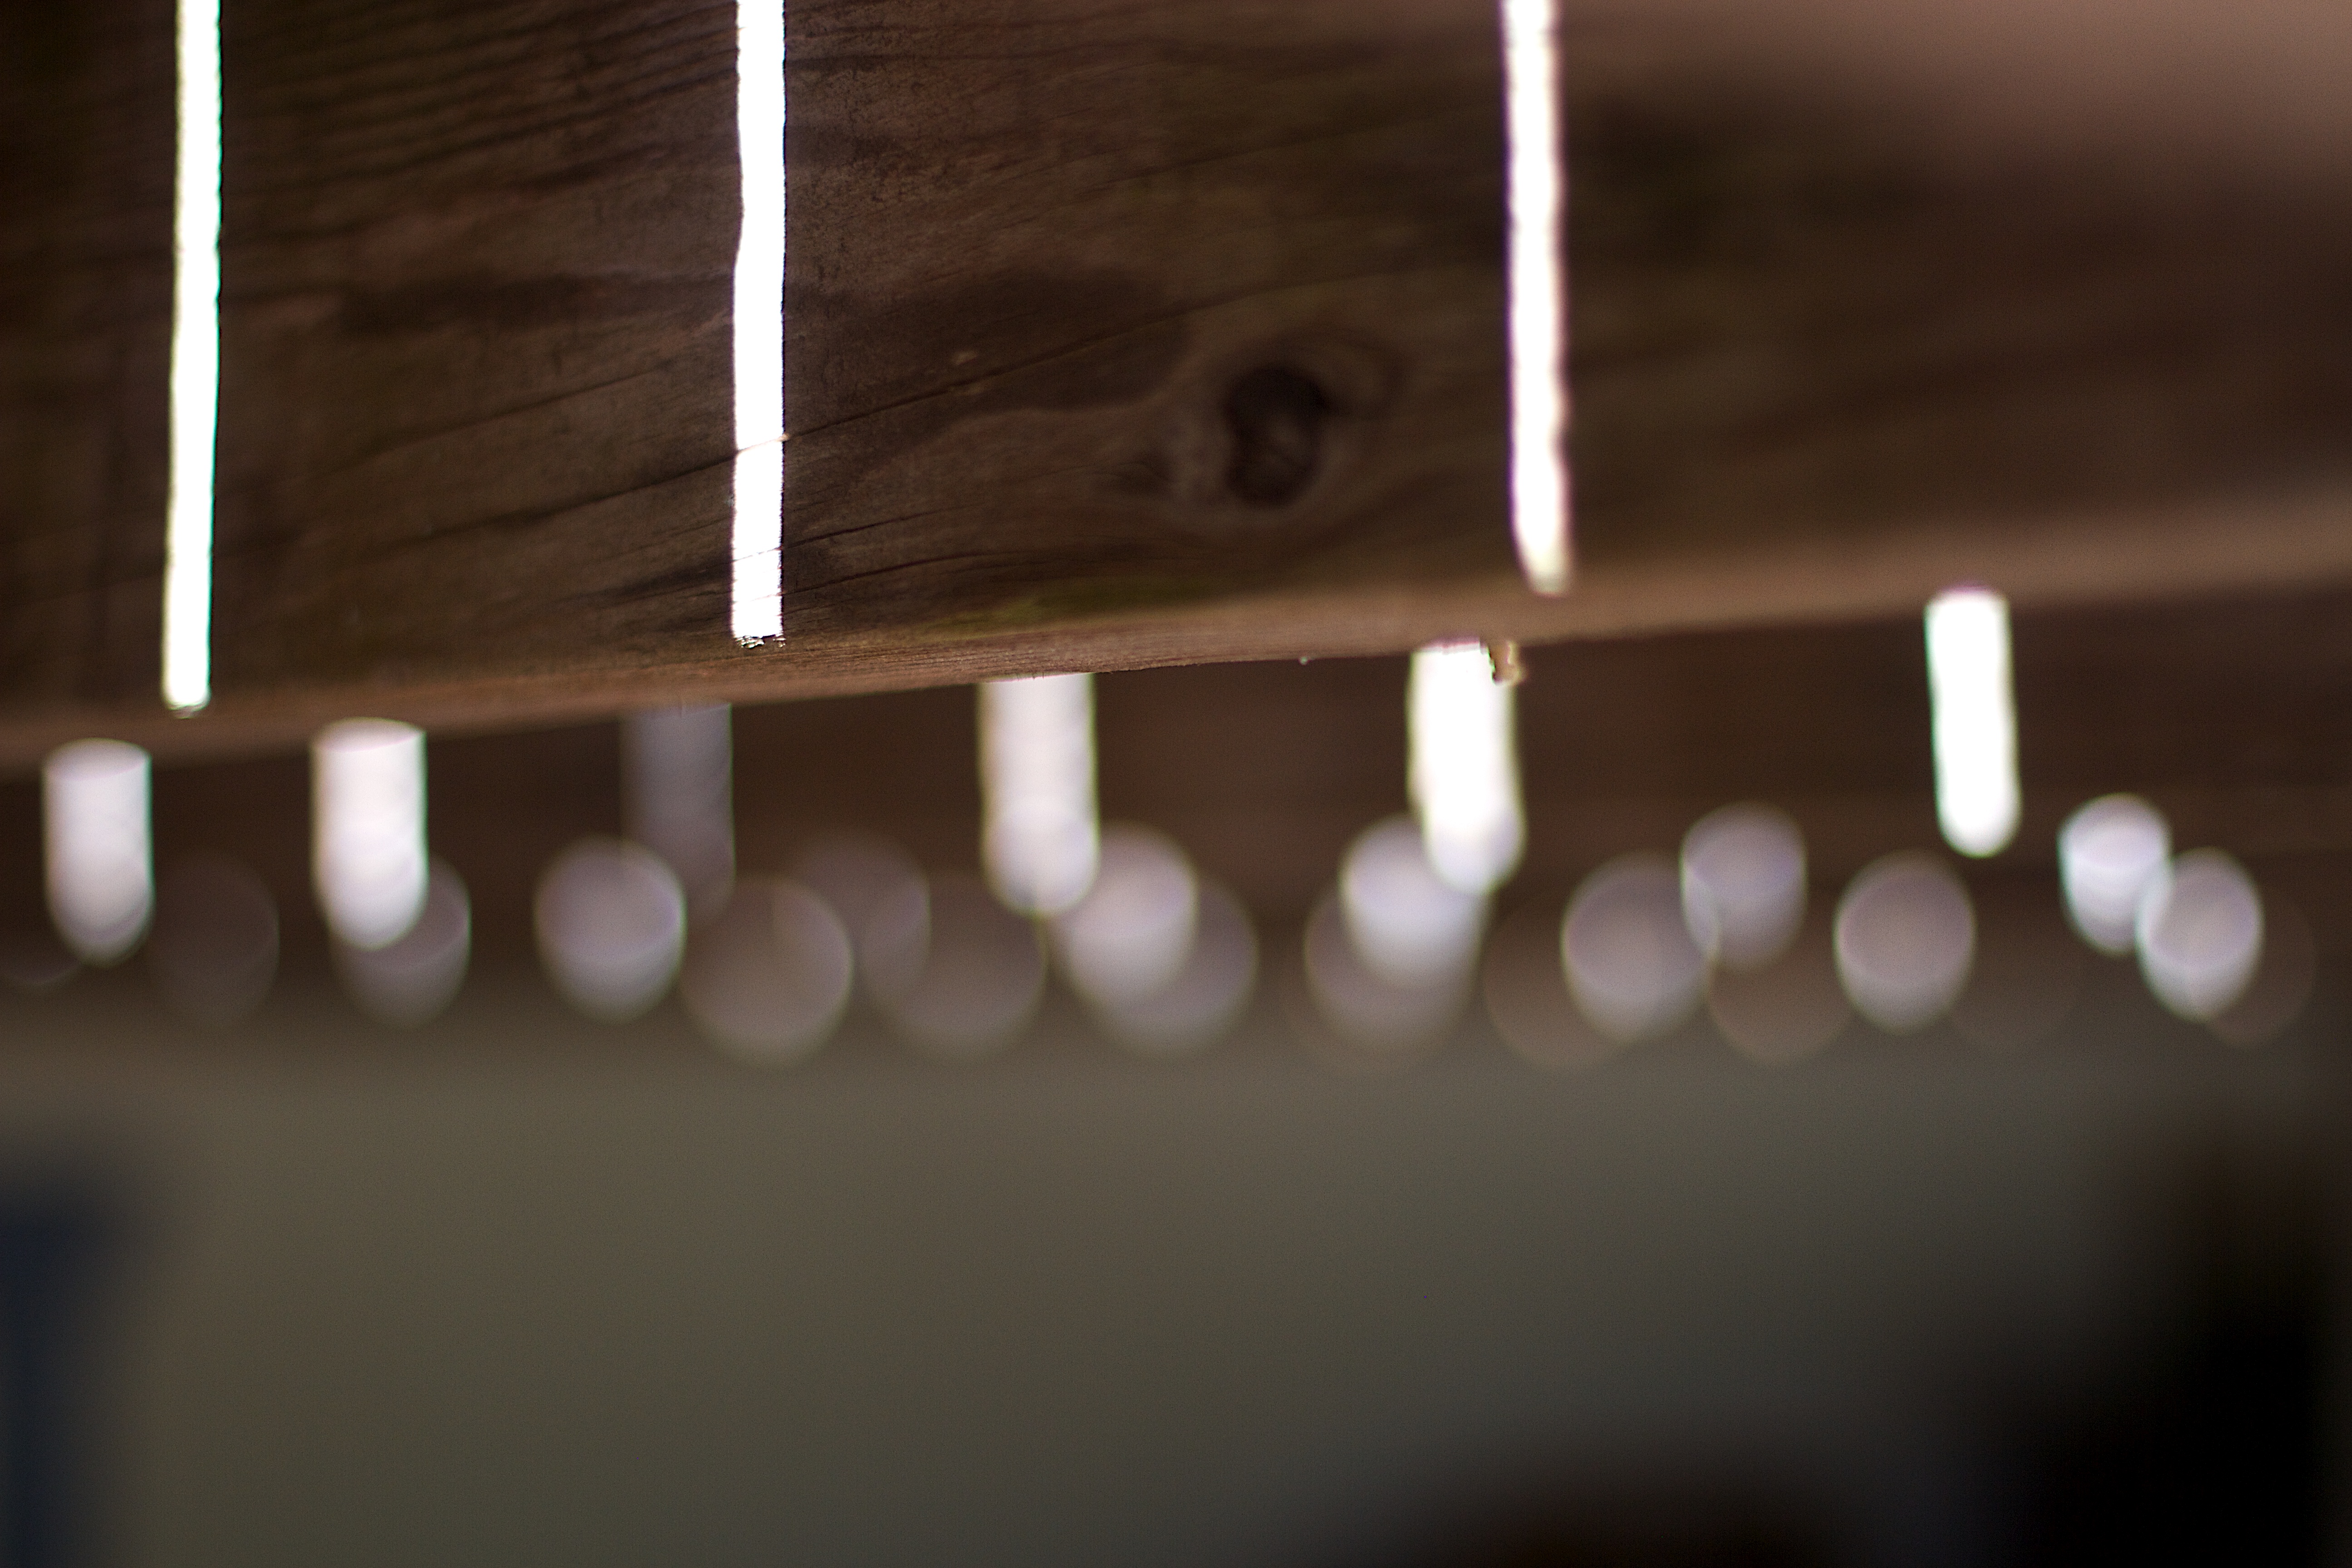
light, bokeh, wood, white, guitar, color, darkness, black, lighting, close up, organ, shape, macro photography, plucked string instruments